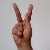
The image shows a hand gesture representing the letter 'K' in Indian Sign Language.